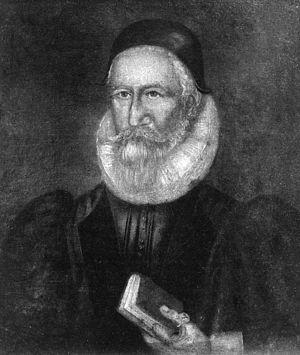
James Law, est un prélat écossais, évêque des Orcades, puis archevêque de Glasgow.